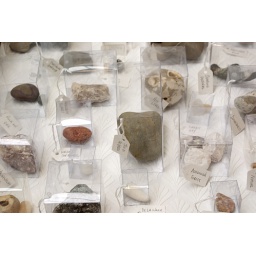
A collection of labeled rocks gathered from different places and events and boxed in plastic